The Trillion Dollar Campaign

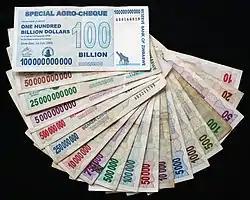
Due to hyperinflation, banknotes of increasingly preposterous denominations were printed throughout 2008 and 2009.

"The Zimbabwean" approached Johannesburg-based advertising agency TBWA/Hunt/Lascaris for ideas on how to make the export of the paper to Zimbabwe economically viable. The concept for the campaign was born from a meeting between the two companies, when representatives from the newspaper showed examples of the currency used to purchase "The Zimbabwean" in Zimbabwe itself. After years of hyperinflation, the Zimbabwean Dollar had reached the point where the face value of many banknotes (which had reached denominations as high as Z$100,000,000,000,000) was less than the value of the paper itself.